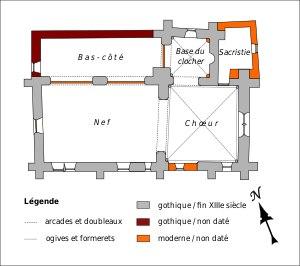
L’église Saint-Léger est une église catholique paroissiale située à Éméville, dans le département de l'Oise, en région Hauts-de-France, en France. C'est l'une des églises les plus petites du département. Bâtie sous une seule campagne à la fin du XIIIᵉ siècle, elle fournit l'un des rares exemples d'une église de cette époque dans le Valois, et illustre l'adaptation du style gothique rayonnant alors en vigueur à l'économie des moyens d'une petite paroisse rurale. Les compromis stylistiques sont nombreux, et il n'y a que les chapiteaux du chœur pour indiquer l'époque de construction réelle, alors que les fenêtres en plein cintre évoquent une date d'un siècle antérieur. L'église est néanmoins soigneusement appareillée en pierre de taille, et possède un puissant clocher influencé par l'école gothique champenoise, qui n'a pas son pareil dans les environs. À l'intérieur, les restes de la polychromie architecturale retiennent l'attention, notamment dans la chapelle qui forme la base du clocher. Il y avait jadis une deuxième chapelle, légèrement différente, qui lui faisait pendant au sud. L'église Saint-Léger a été classée au titre des monuments historiques par arrêté du 6 avril 1937.